Napa County, California

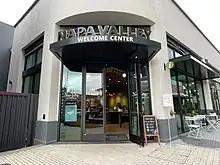
Napa Valley Welcome Center in downtown Napa.

In 1965, Napa Valley icon Robert Mondavi broke away from his family's Charles Krug estate to found his own. This was the first new large scale winery to be established in the valley since before prohibition. After the establishment of the Mondavi estate, the number of wineries in the valley continued to grow, as did the region's reputation. Consumer trends followed the 60s free lifestyle for experimentation. The old "paesano" customers of "dego red" gallon jug wines changed to young women who considered white wine, not beer, as their new drink of choice for romance. Robert Mondavi Winery attracted new wine aficionados by introducing the larger, 1.5-liter wine bottle for an image of affordable quality.